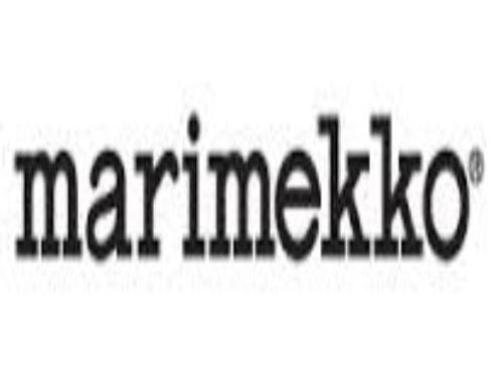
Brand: marimekko
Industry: Necessities